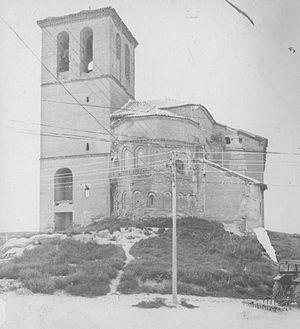
Bobadilla del Campo est une commune de la province de Valladolid dans la communauté autonome de Castille-et-León en Espagne.